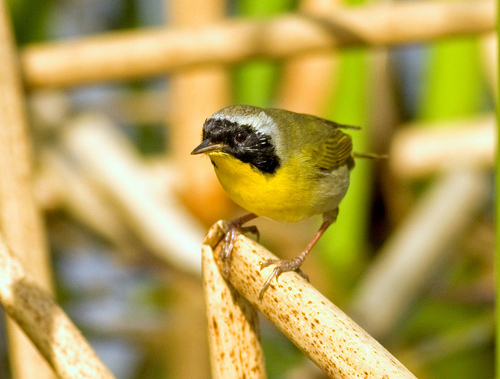
the bird has a black crown and a yellow breast and belly.
this yellow tummy bird has a darker and almost green coating of feathers on its back and tiny head.
this small bird has a yellow breast and belly with green back and wings and black from cheek patches over the eyes and brow with a short, pointed beak.
the bird body feathers are brown and breast feathers are yellow
this bird has a yellow belly and breast with a black crown and short pointy bill.
this bright colored bird is yellow and green, with black and white coloring on the superciliary and eyebrow areas.
this bird has wings that are yellow and has a black crownwith a black cheekpatch, this bird has a yellow belly.
this bird is green, black and white in color, with a small beak.
this bird has wings that are green and has a yellow belly
Species: Common Yellowthroat